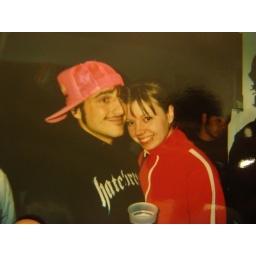
in his mario moustache - dont know what that pink hat is doing there. (2002)